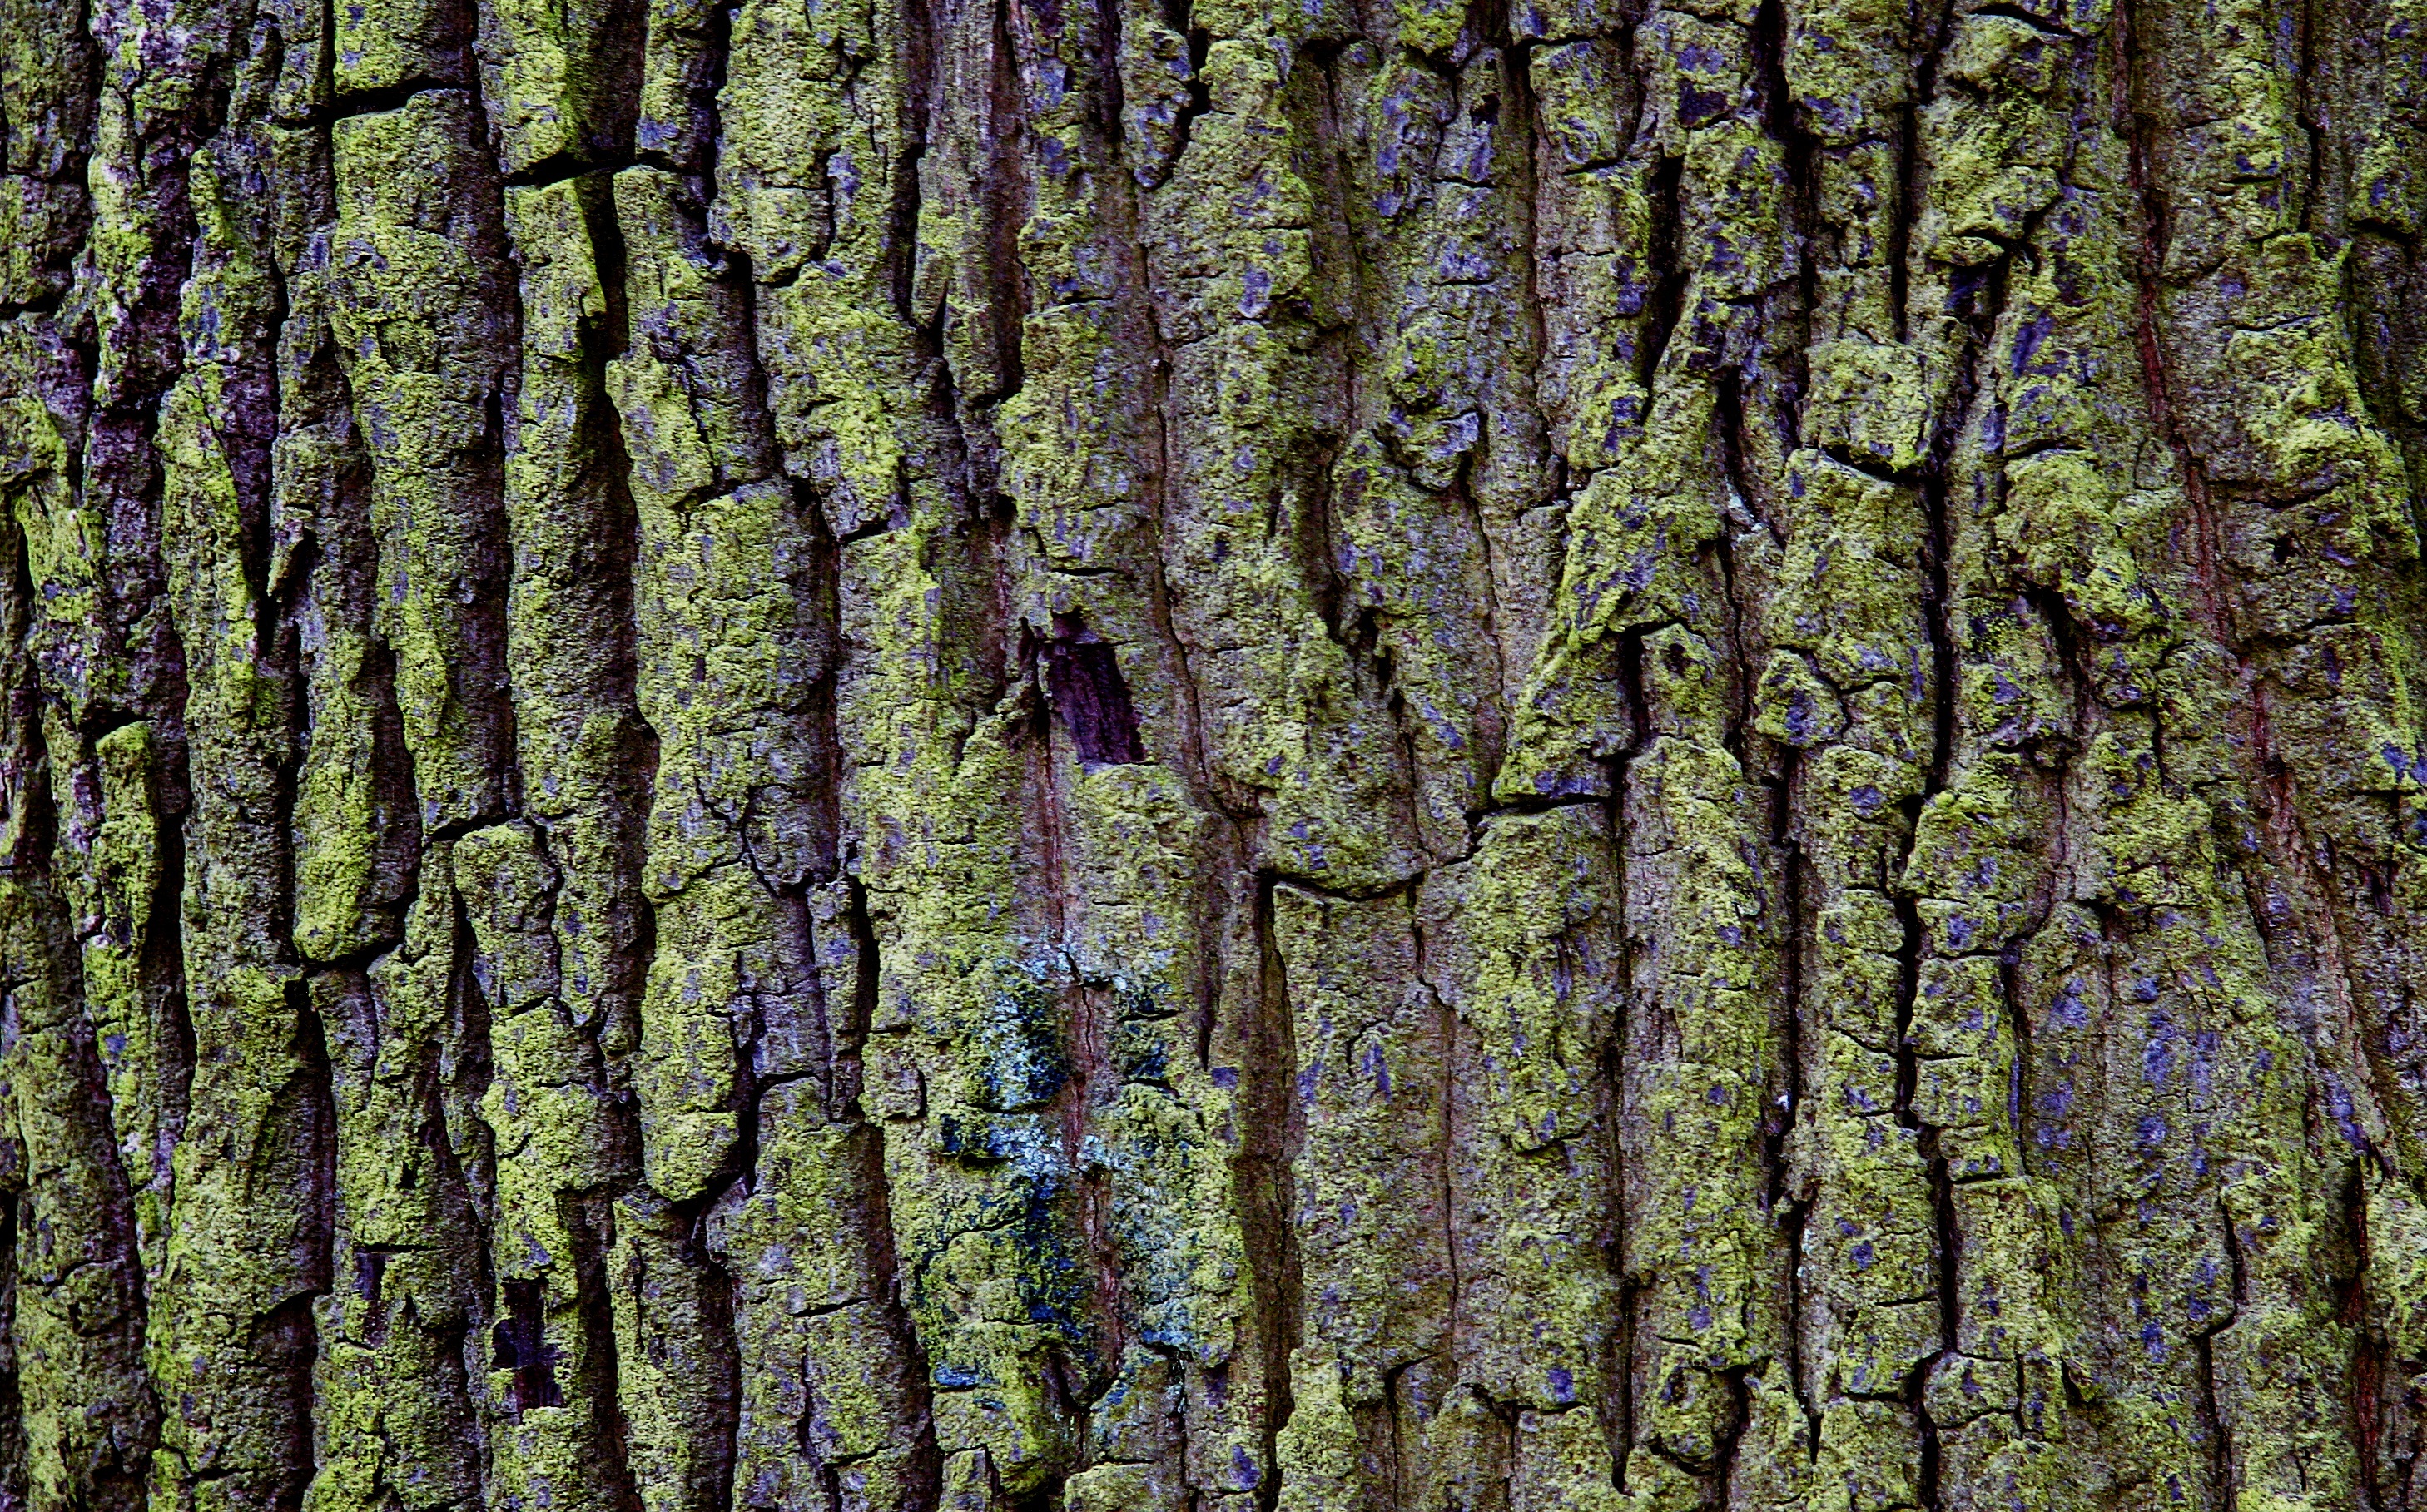
tree, nature, forest, branch, structure, plant, leaf, flower, trunk, moss, bark, green, birch, deciduous, grove, woodland, habitat, ecosystem, flowering plant, biome, natural environment, plant stem, woody plant, temperate broadleaf and mixed forest, land plant